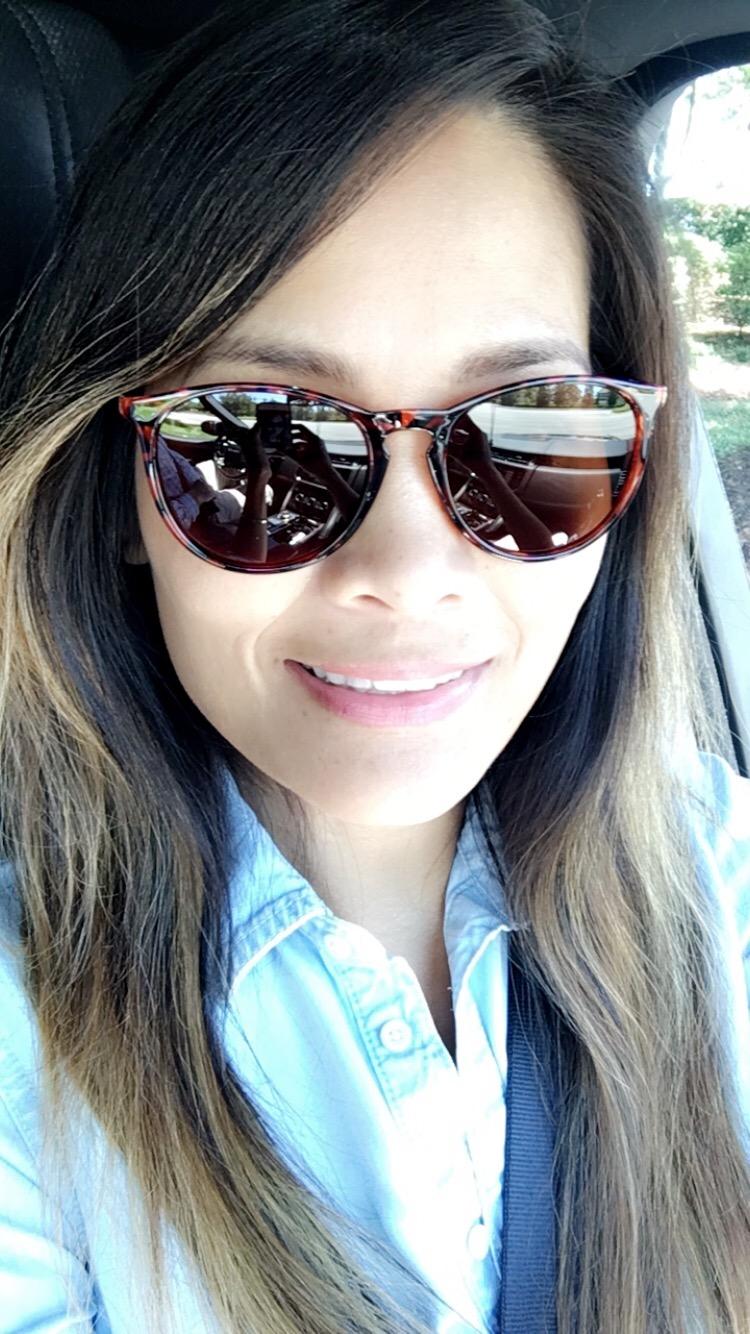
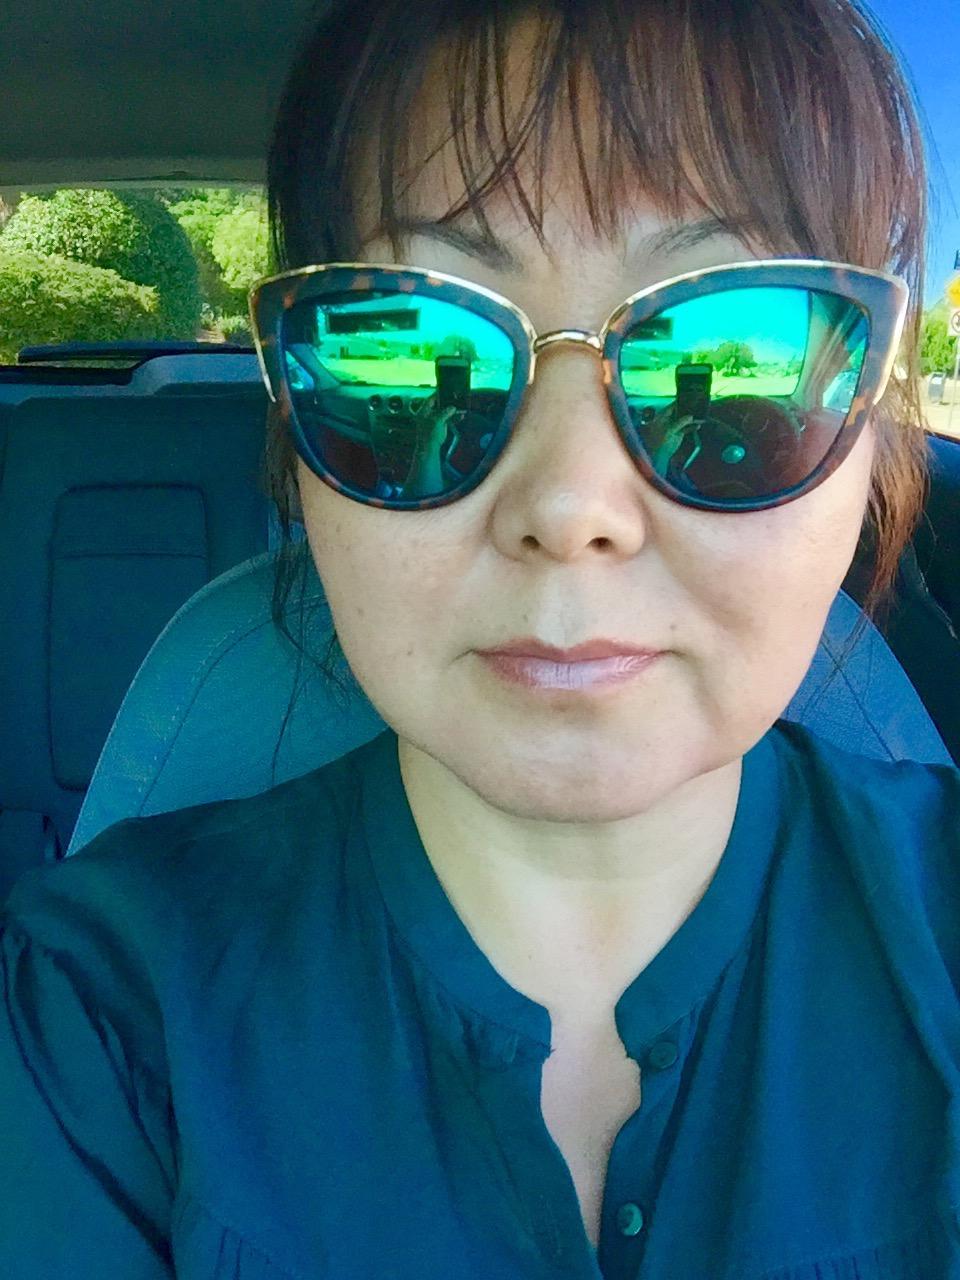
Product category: accessories_sunglasses
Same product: no